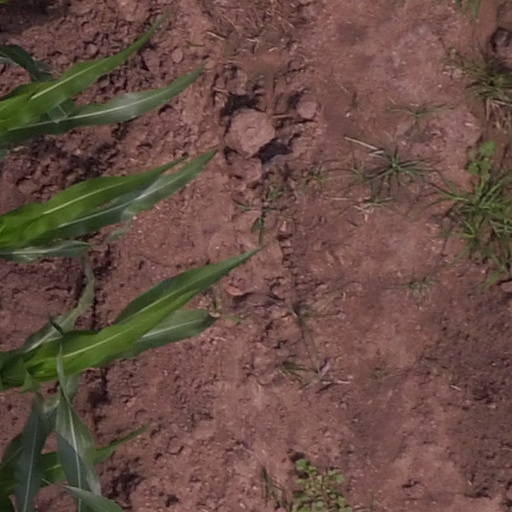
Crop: maize; corn